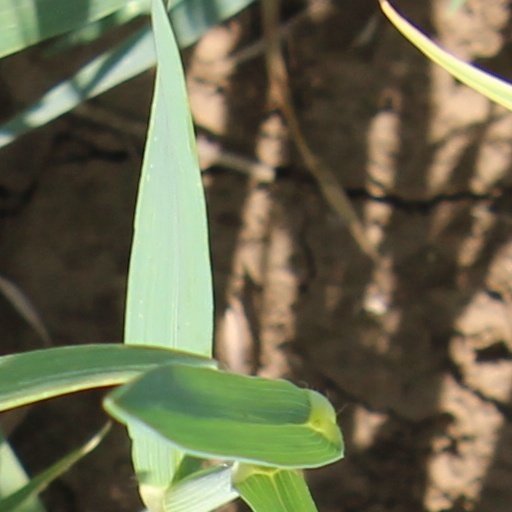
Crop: wheat